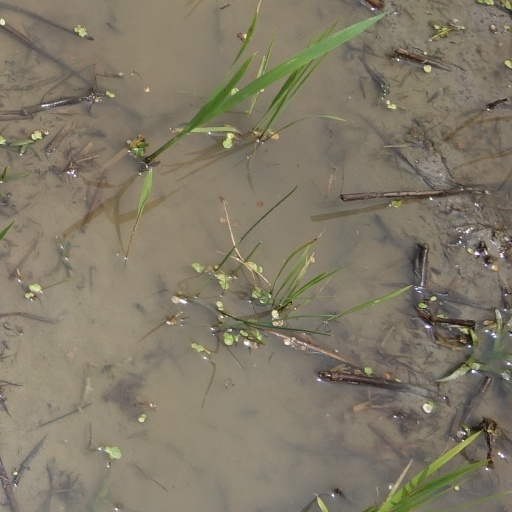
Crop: rice